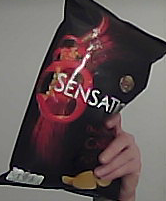
Product: lays_chill